SOSUS

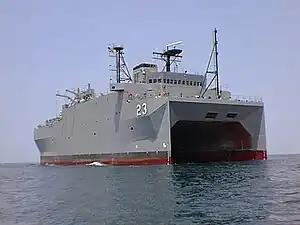
, a SWATH design, for SURTASS/LFA operations

Project Caesar, from initial bathymetric and acoustical surveys through cable installation and turnover to operations, was managed by Bureau of Ships (BuShips) from 1951 until 1964. All the direct support through contracts with Western Electric, Bell Labs and ship schedules was under this management. In 1964 the project was placed under Industrial Manager, Potomac River Command and then Naval District Washington in 1965. In 1966 the project came under Naval Electronics Systems Command (NAVELEX PME-124) where it remained through the name change in 1986 to Space and Naval Warfare Systems Command (SPAWARSYSCOM PMW 180) and a move from Arlington to San Diego in 1997.